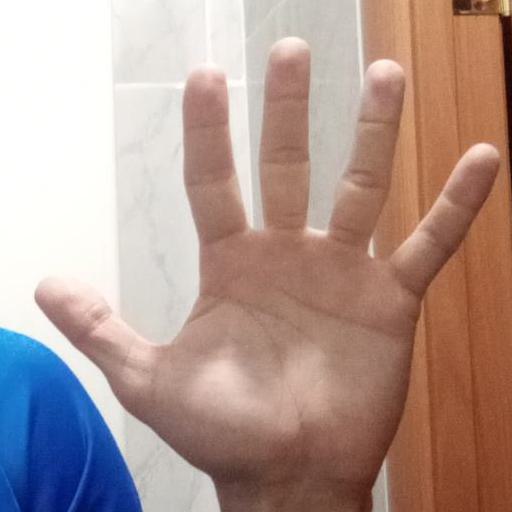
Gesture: palm